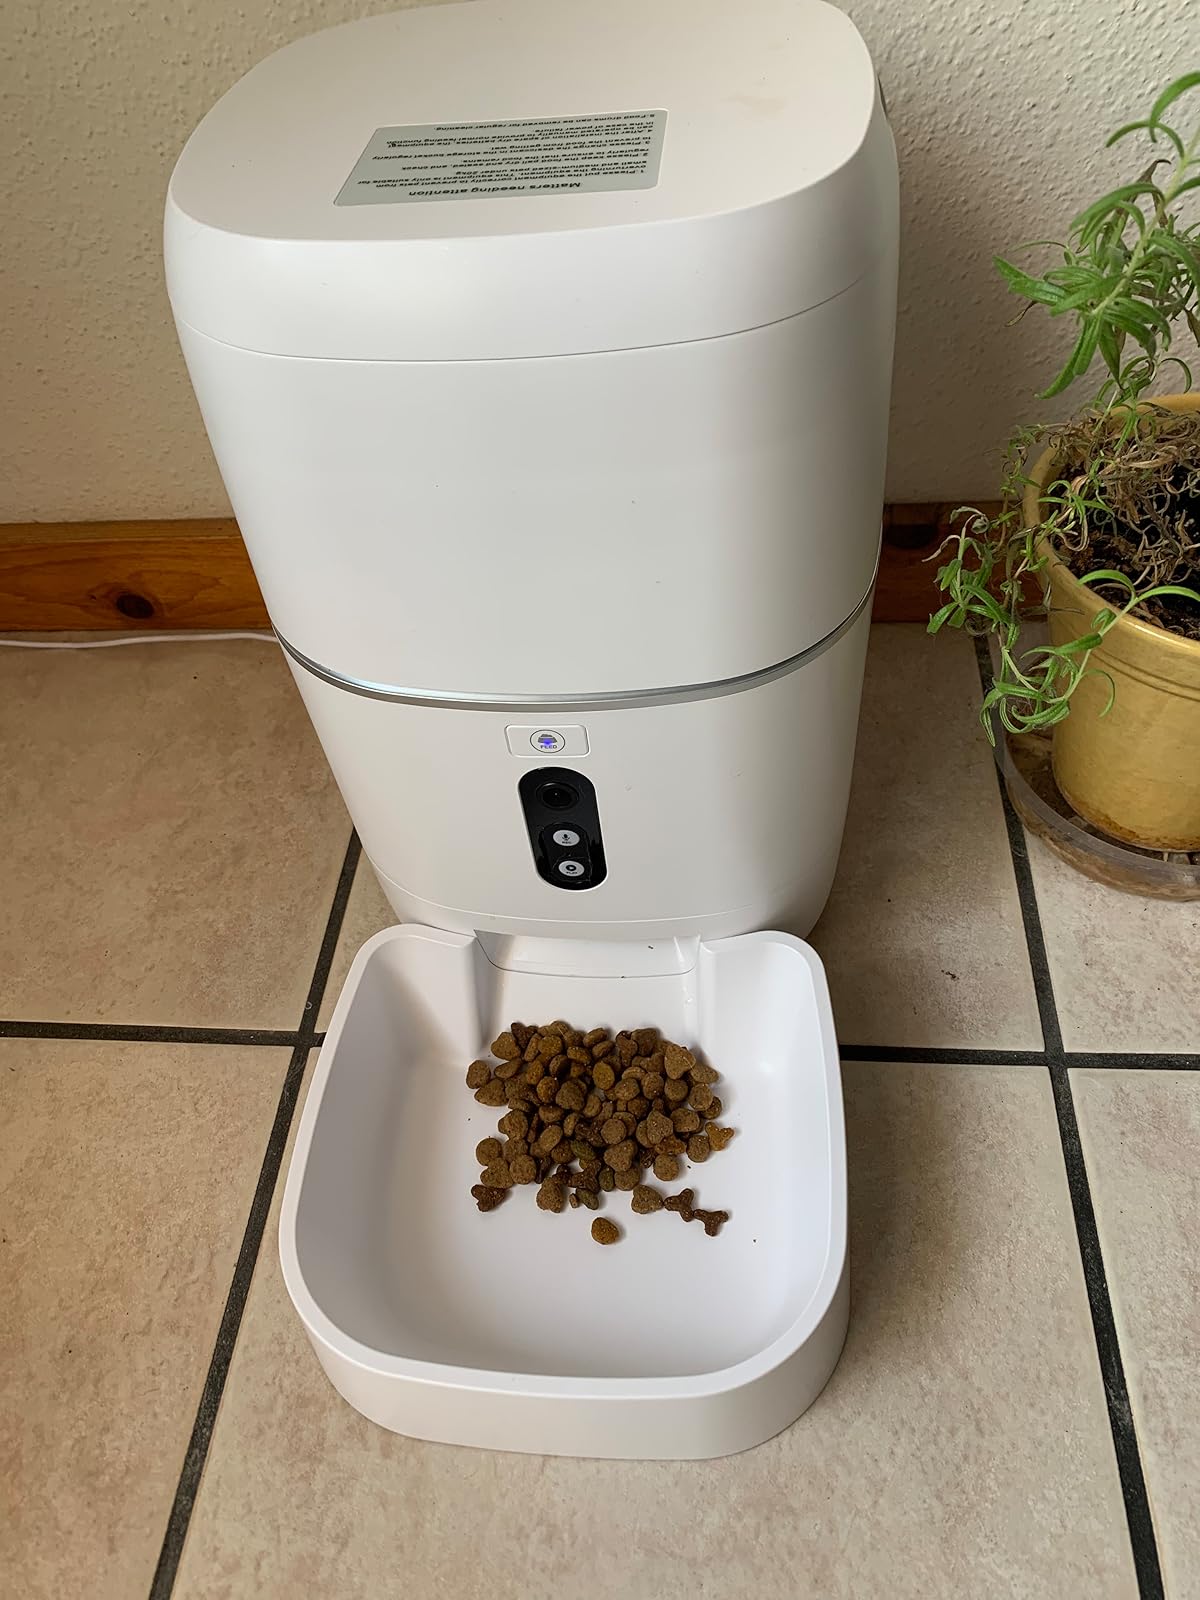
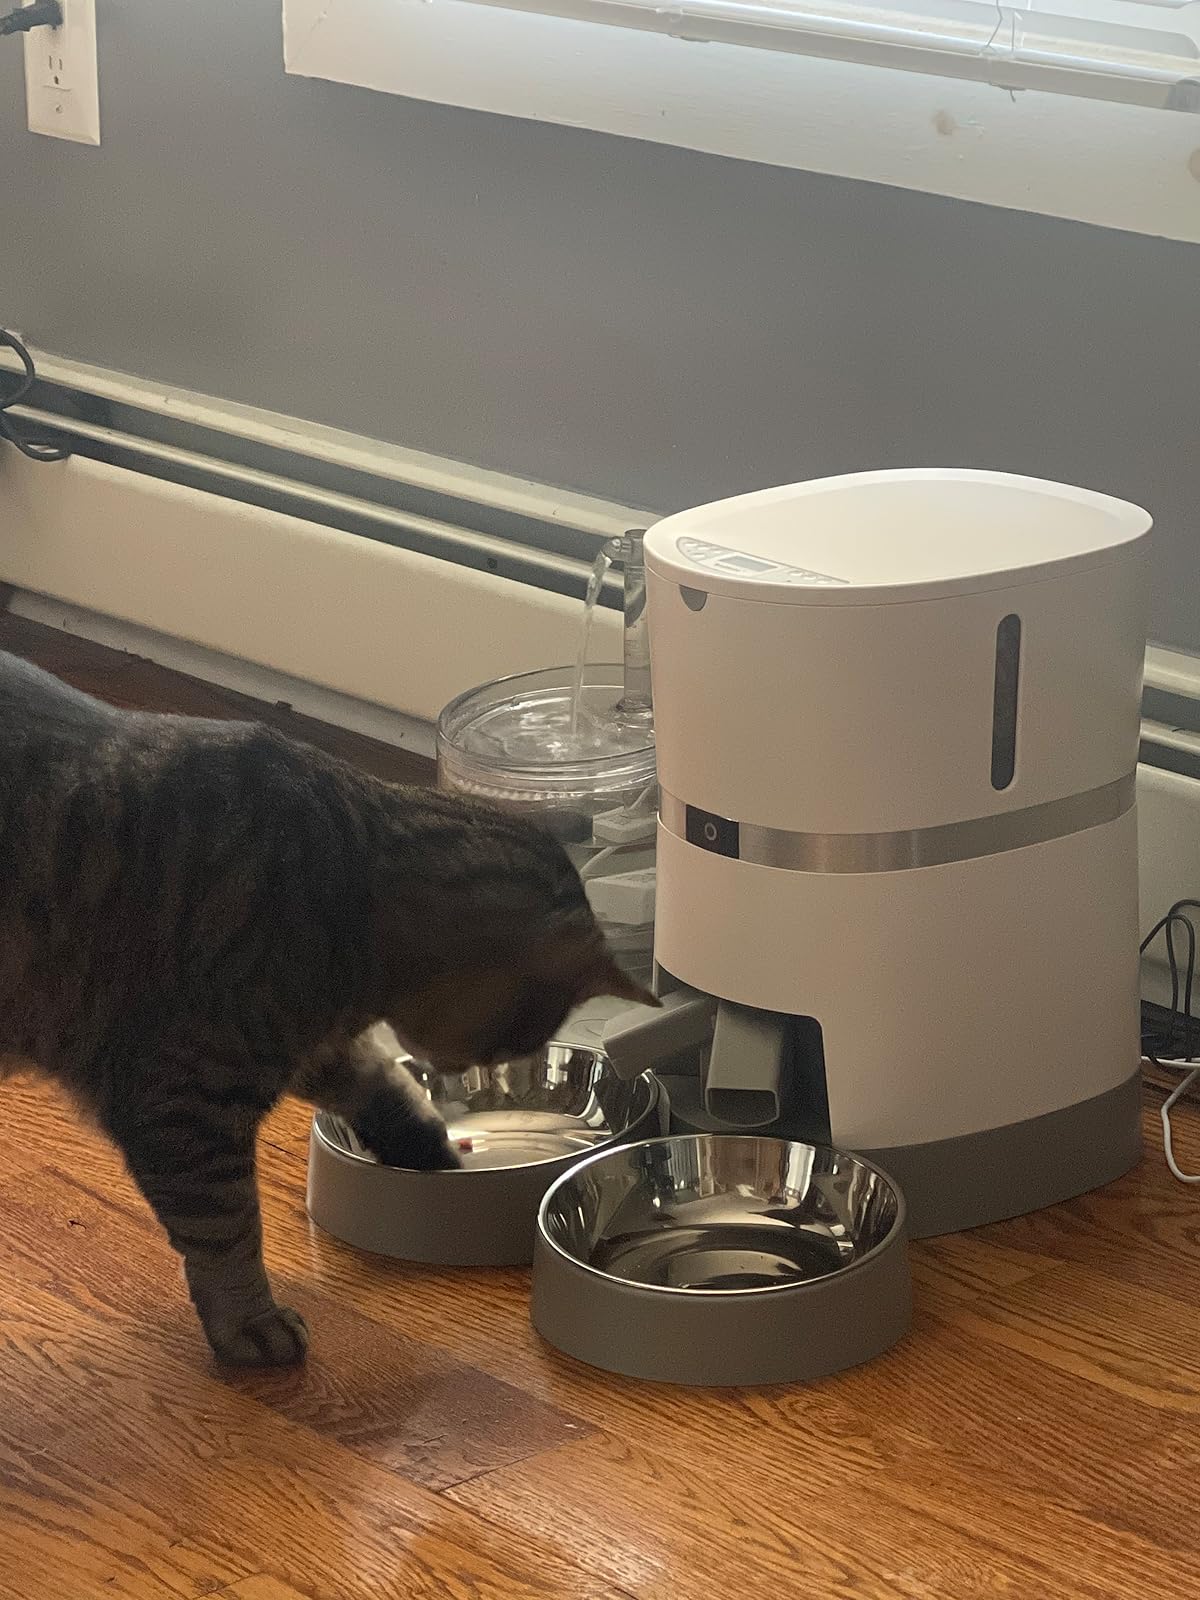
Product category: items_feeder
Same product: no